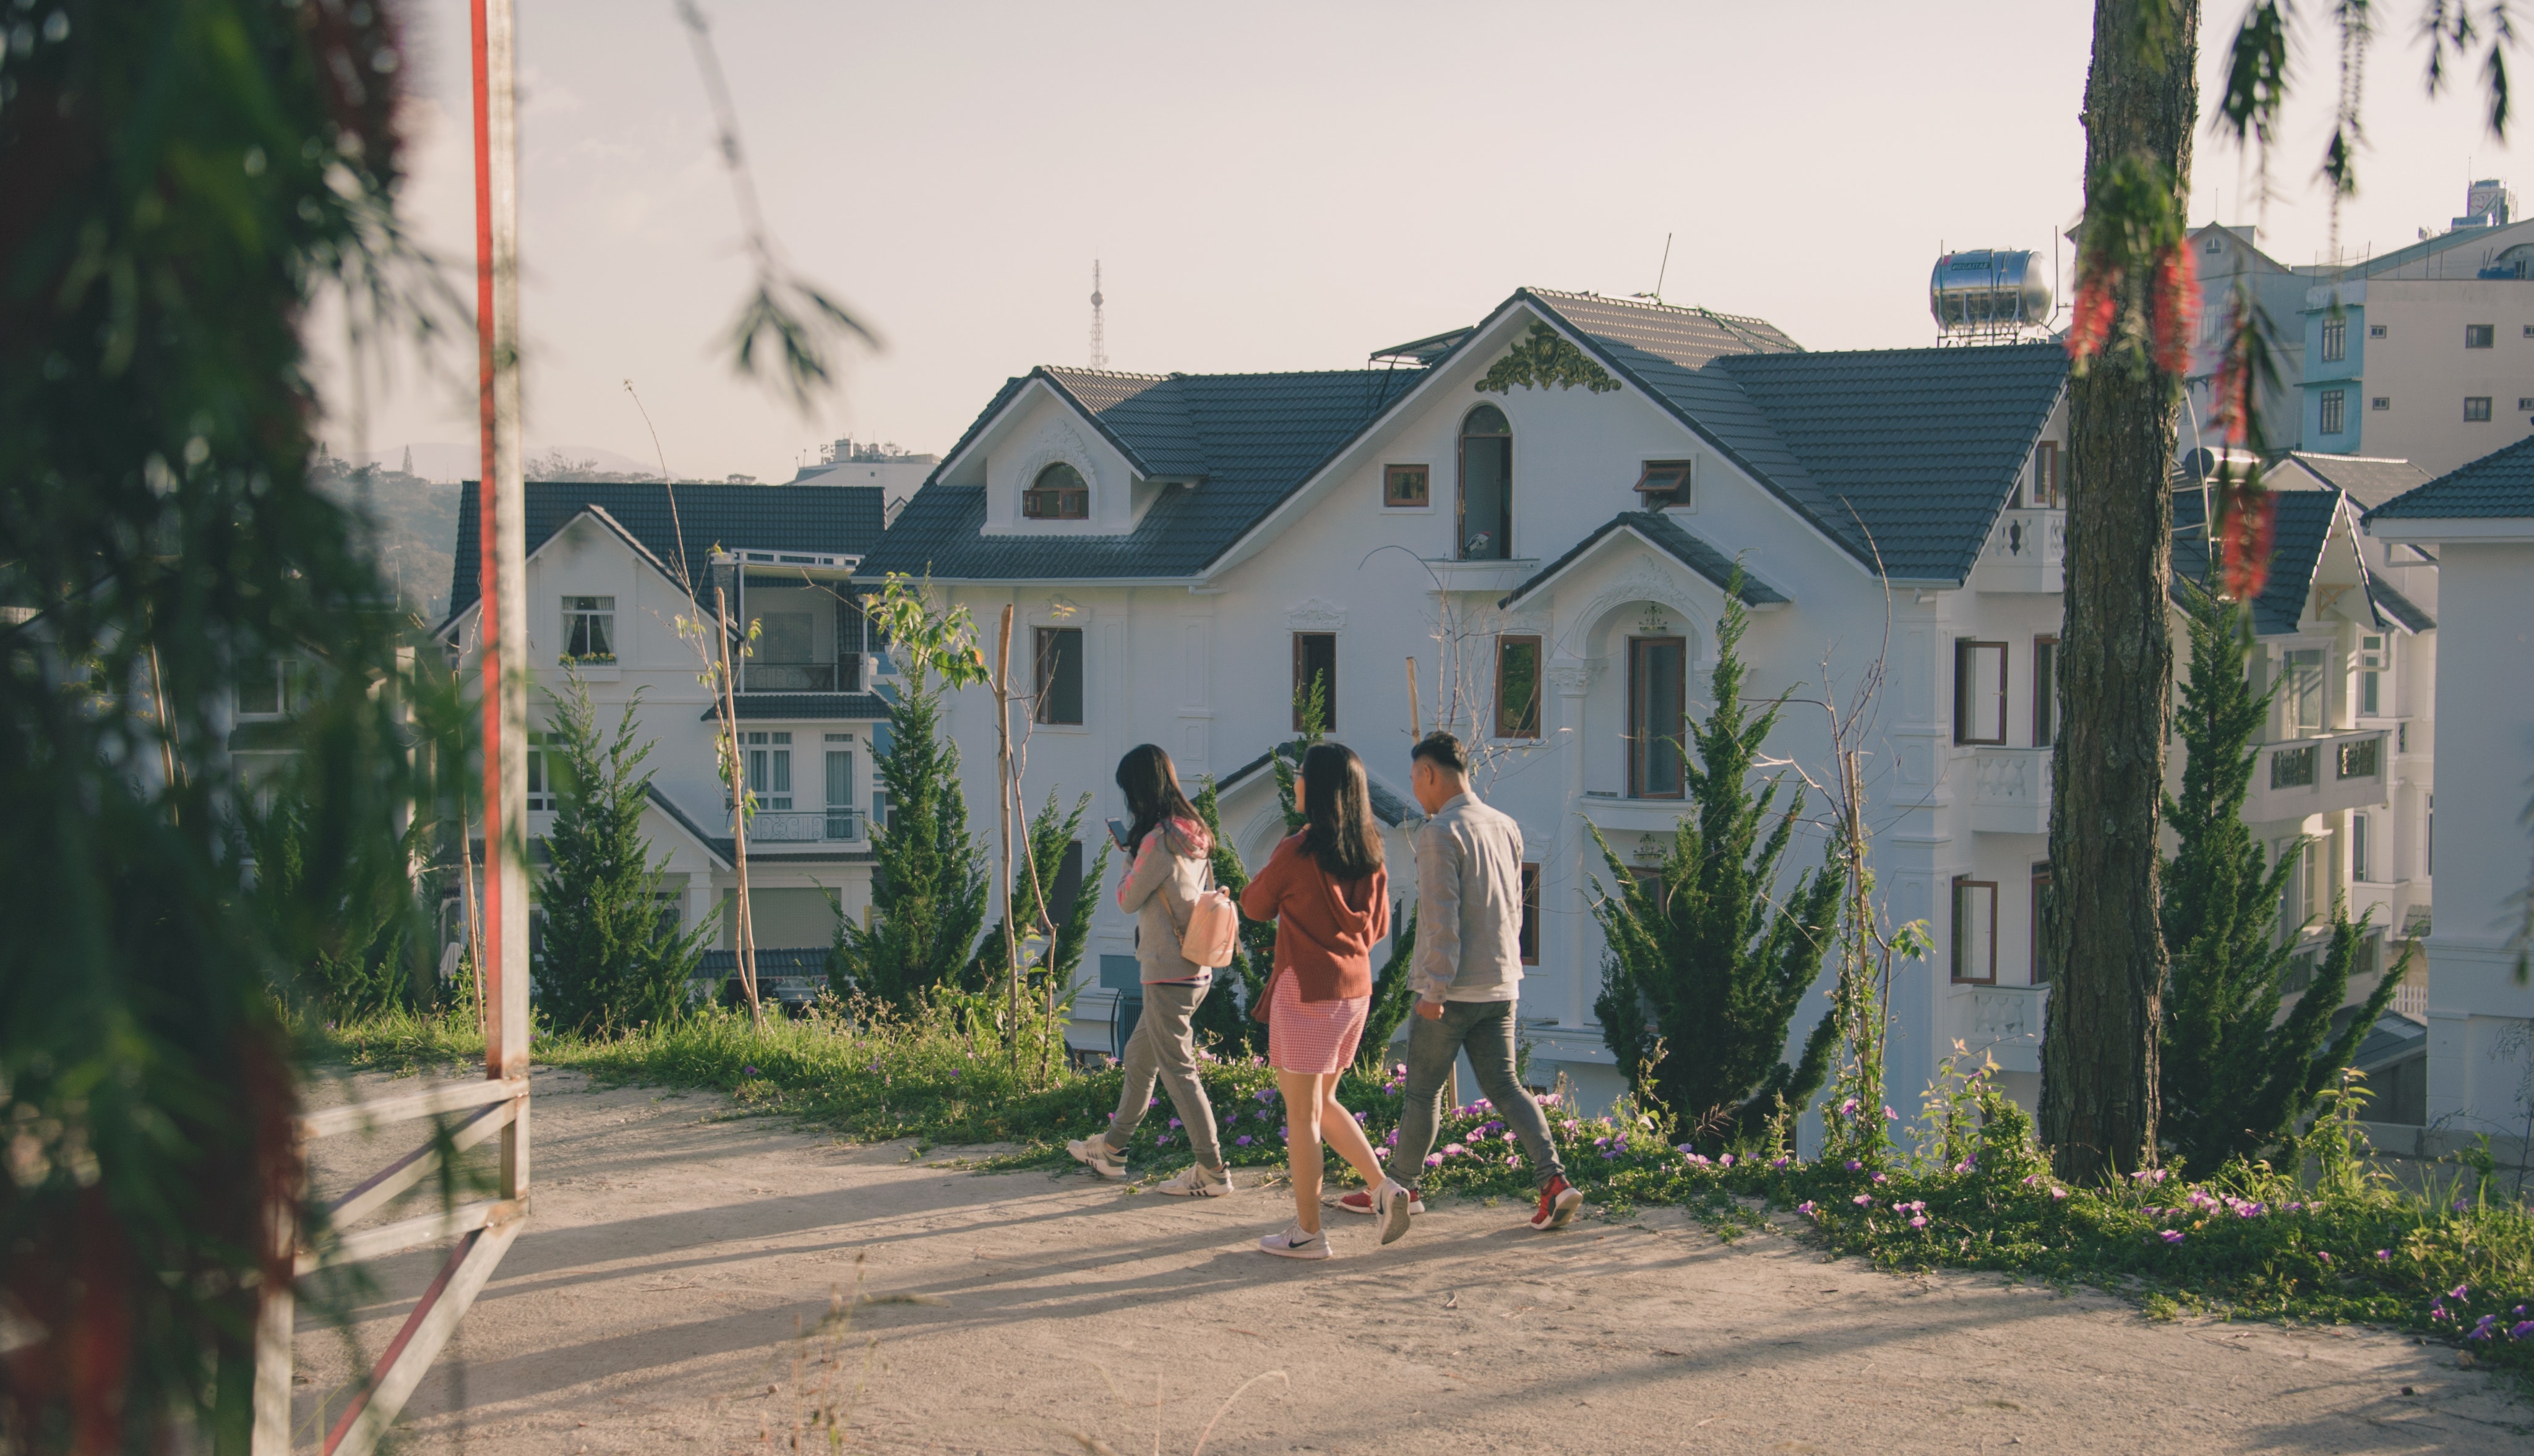
house, home, property, residential area, neighbourhood, summer, tree, vacation, fun, suburb, building, cottage, real estate, photography, tourism, plant, leisure, street, road, estate, village